Walden

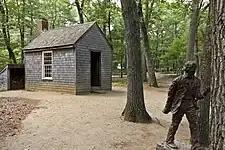
Memorial with a replica of Thoreau's cabin near Walden

The Ponds: In autumn, Thoreau discusses the countryside and writes down his observations about the geography of Walden Pond and its neighbors: Flint's Pond (or Sandy Pond), White Pond, and Goose Pond. Although Flint's Pond is the largest, Thoreau's favorites are Walden and White ponds, which he describes as lovelier than diamonds.